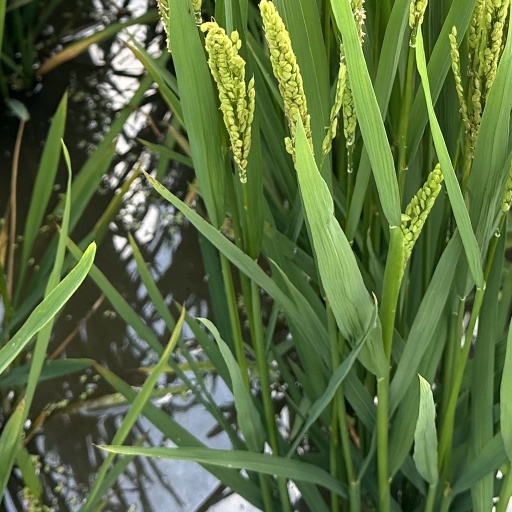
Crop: rice